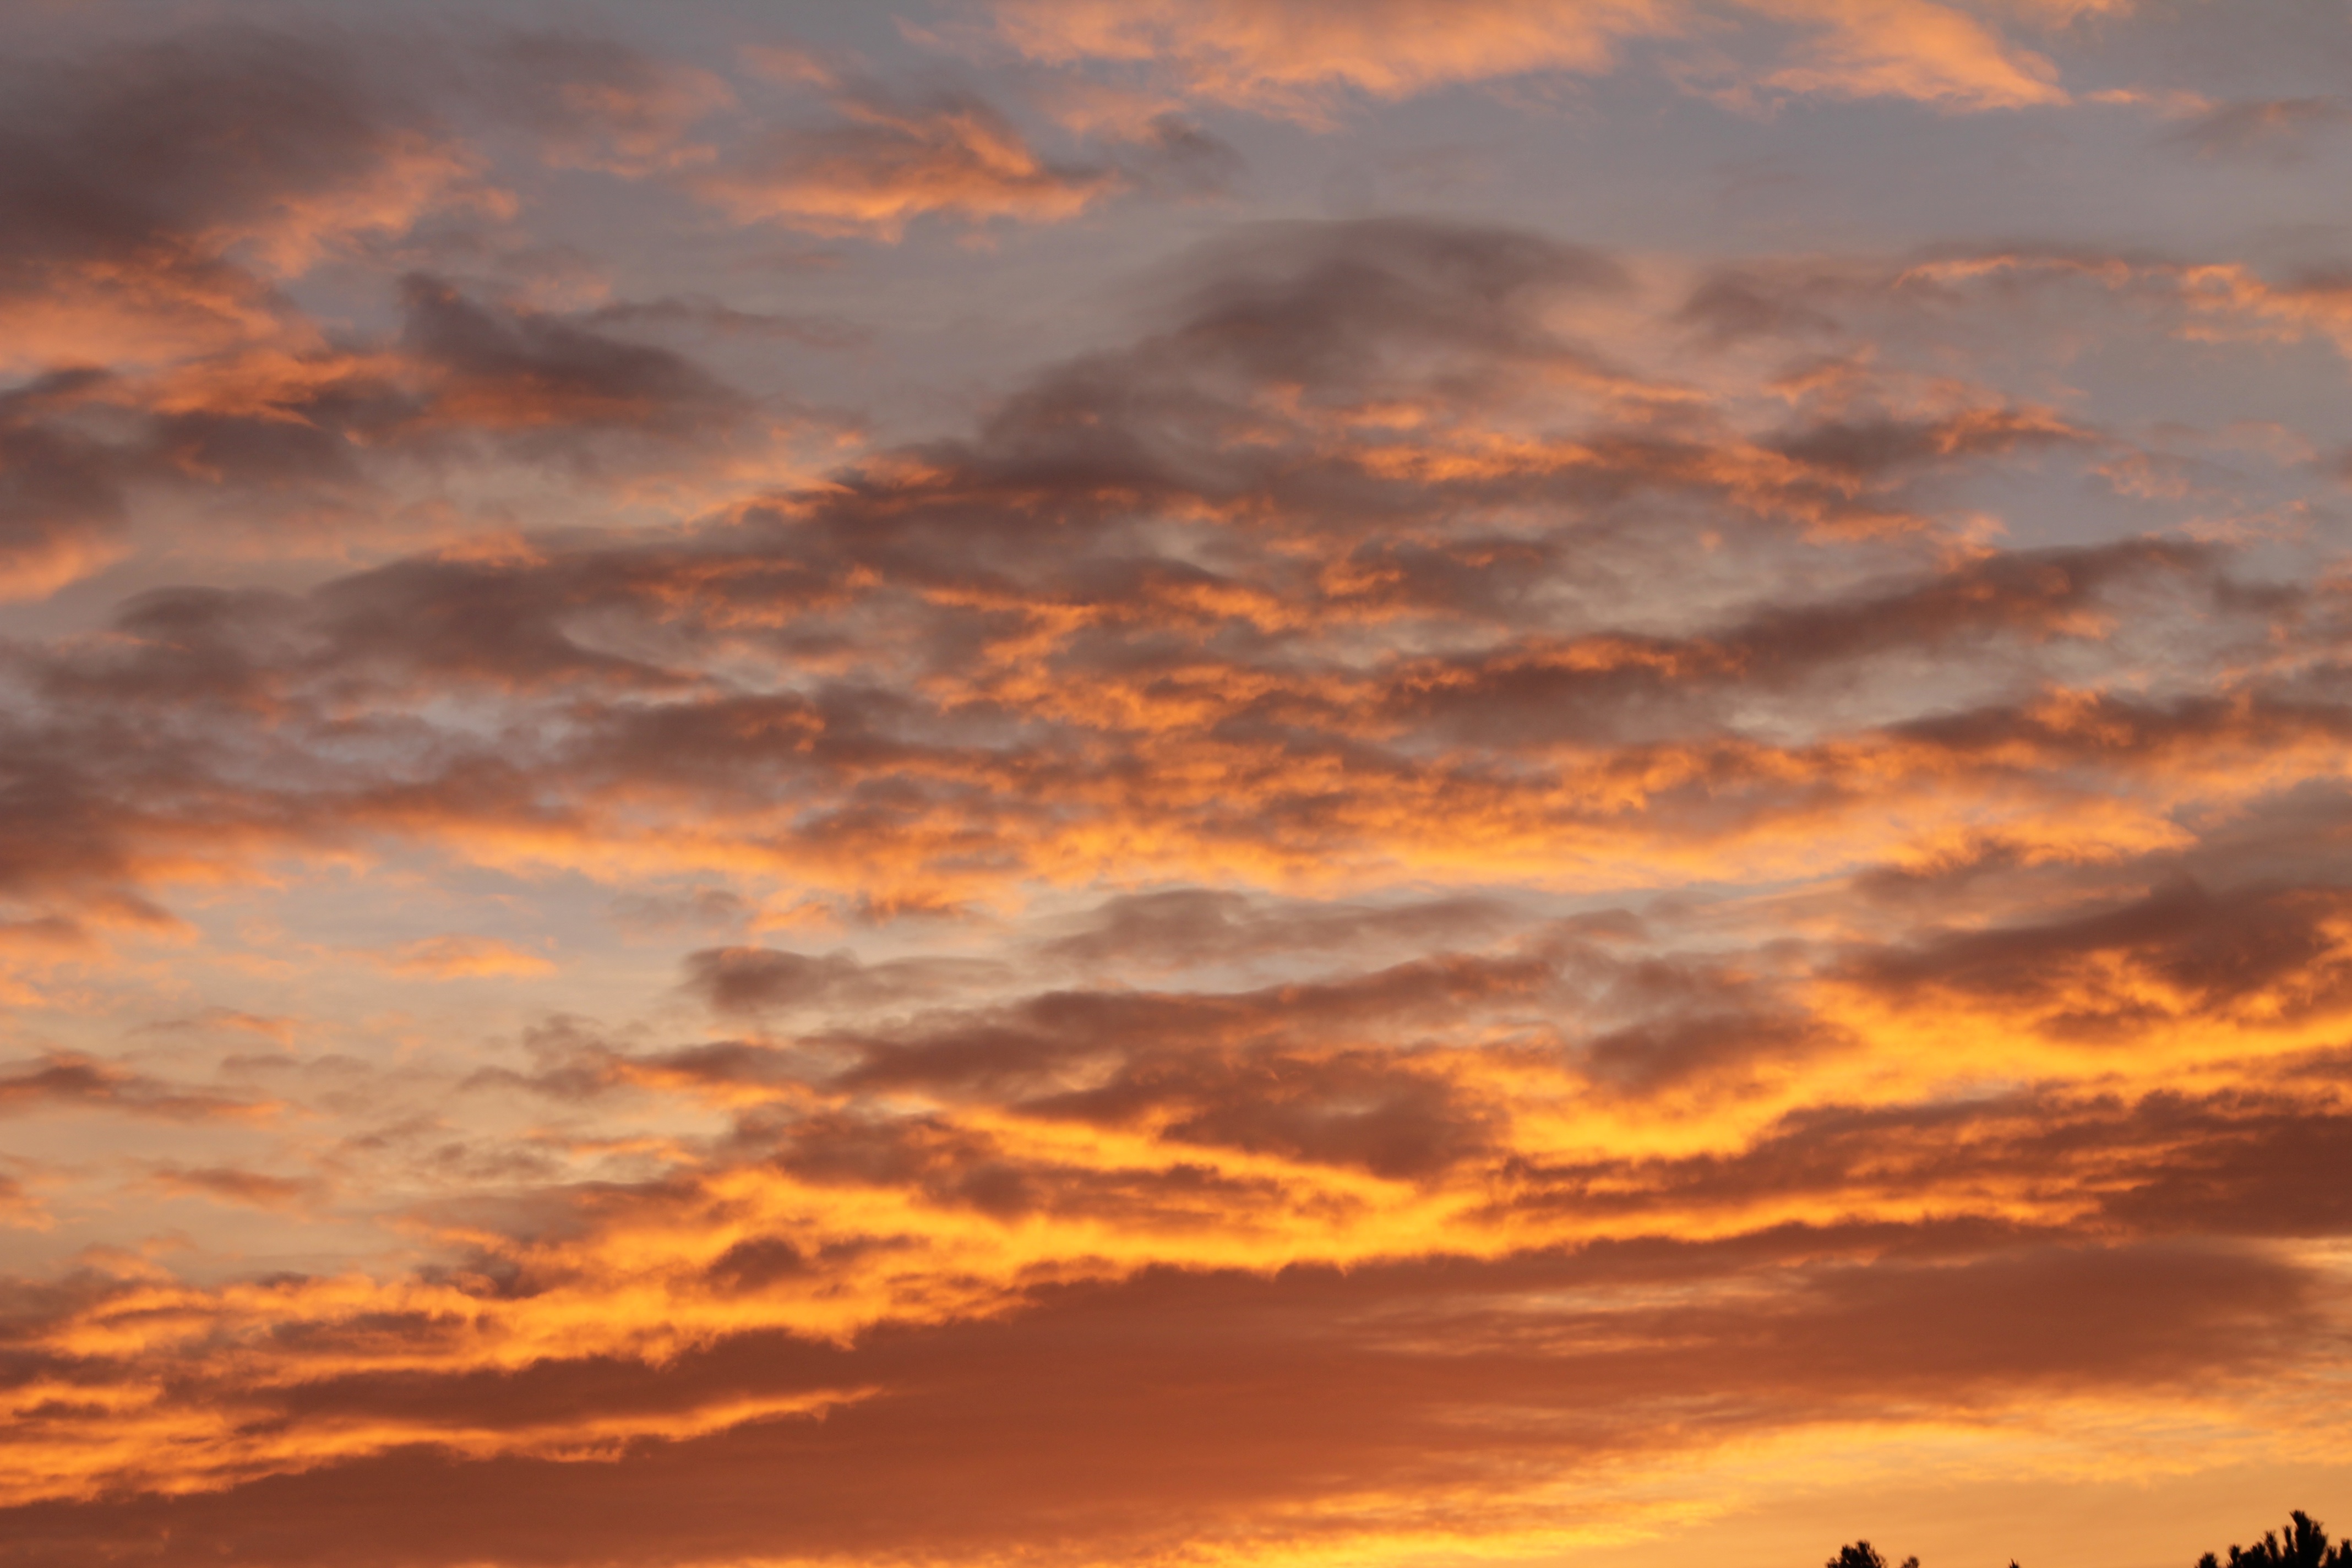
horizon, cloud, sky, sunrise, sunset, sunlight, morning, dawn, atmosphere, dusk, evening, cumulus, afterglow, meteorological phenomenon, red sky at morning